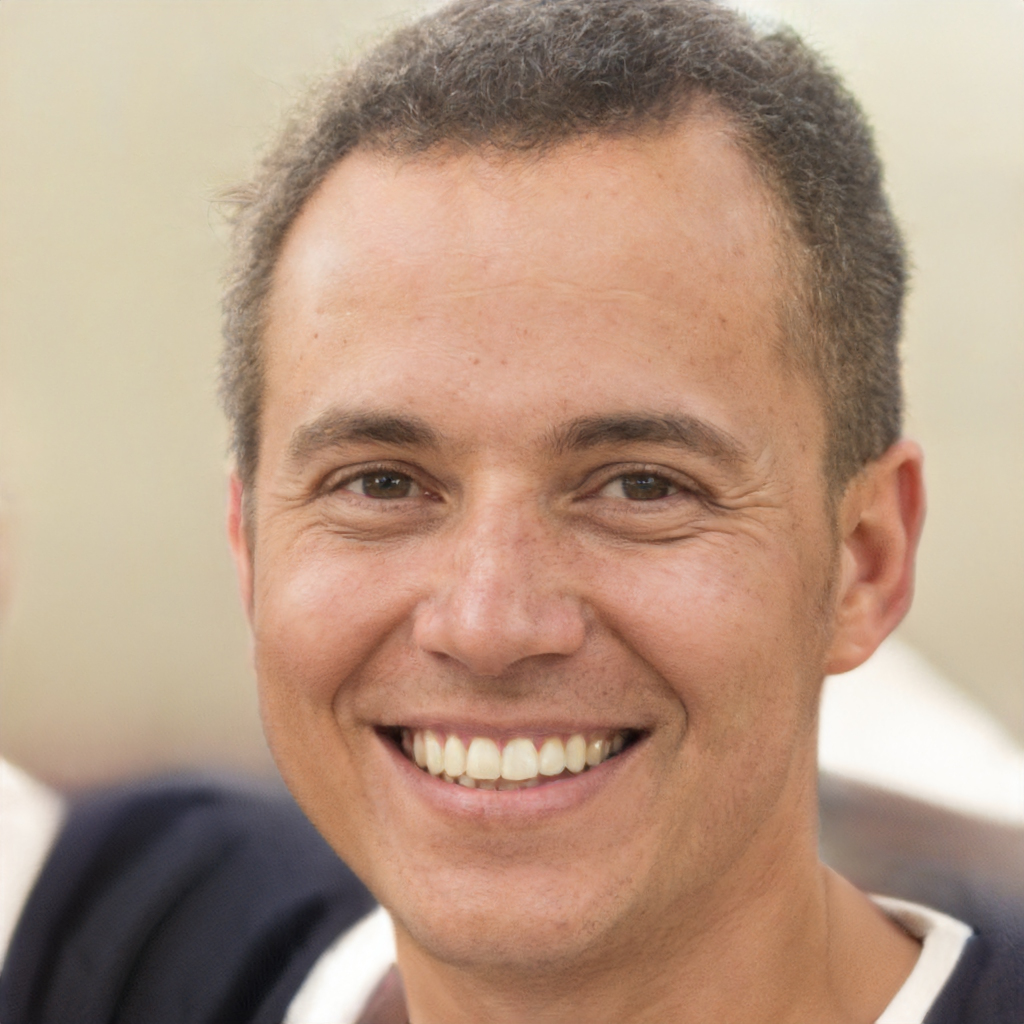
Portrait style: Real Portrait